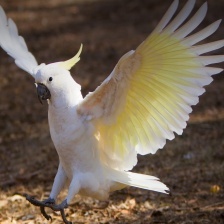
Species: COCKATOO
Scientific name: CACATUIDAE
ImageNet parent category: sulphur-crested_cockatoo